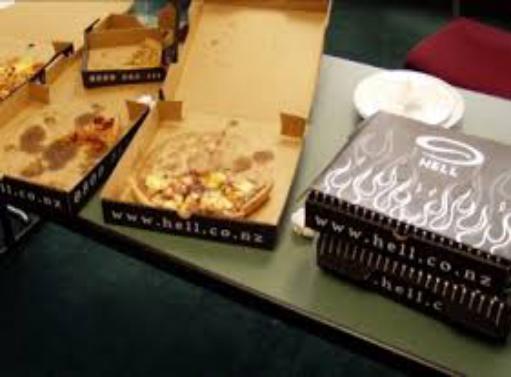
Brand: Hell Pizza
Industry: Food